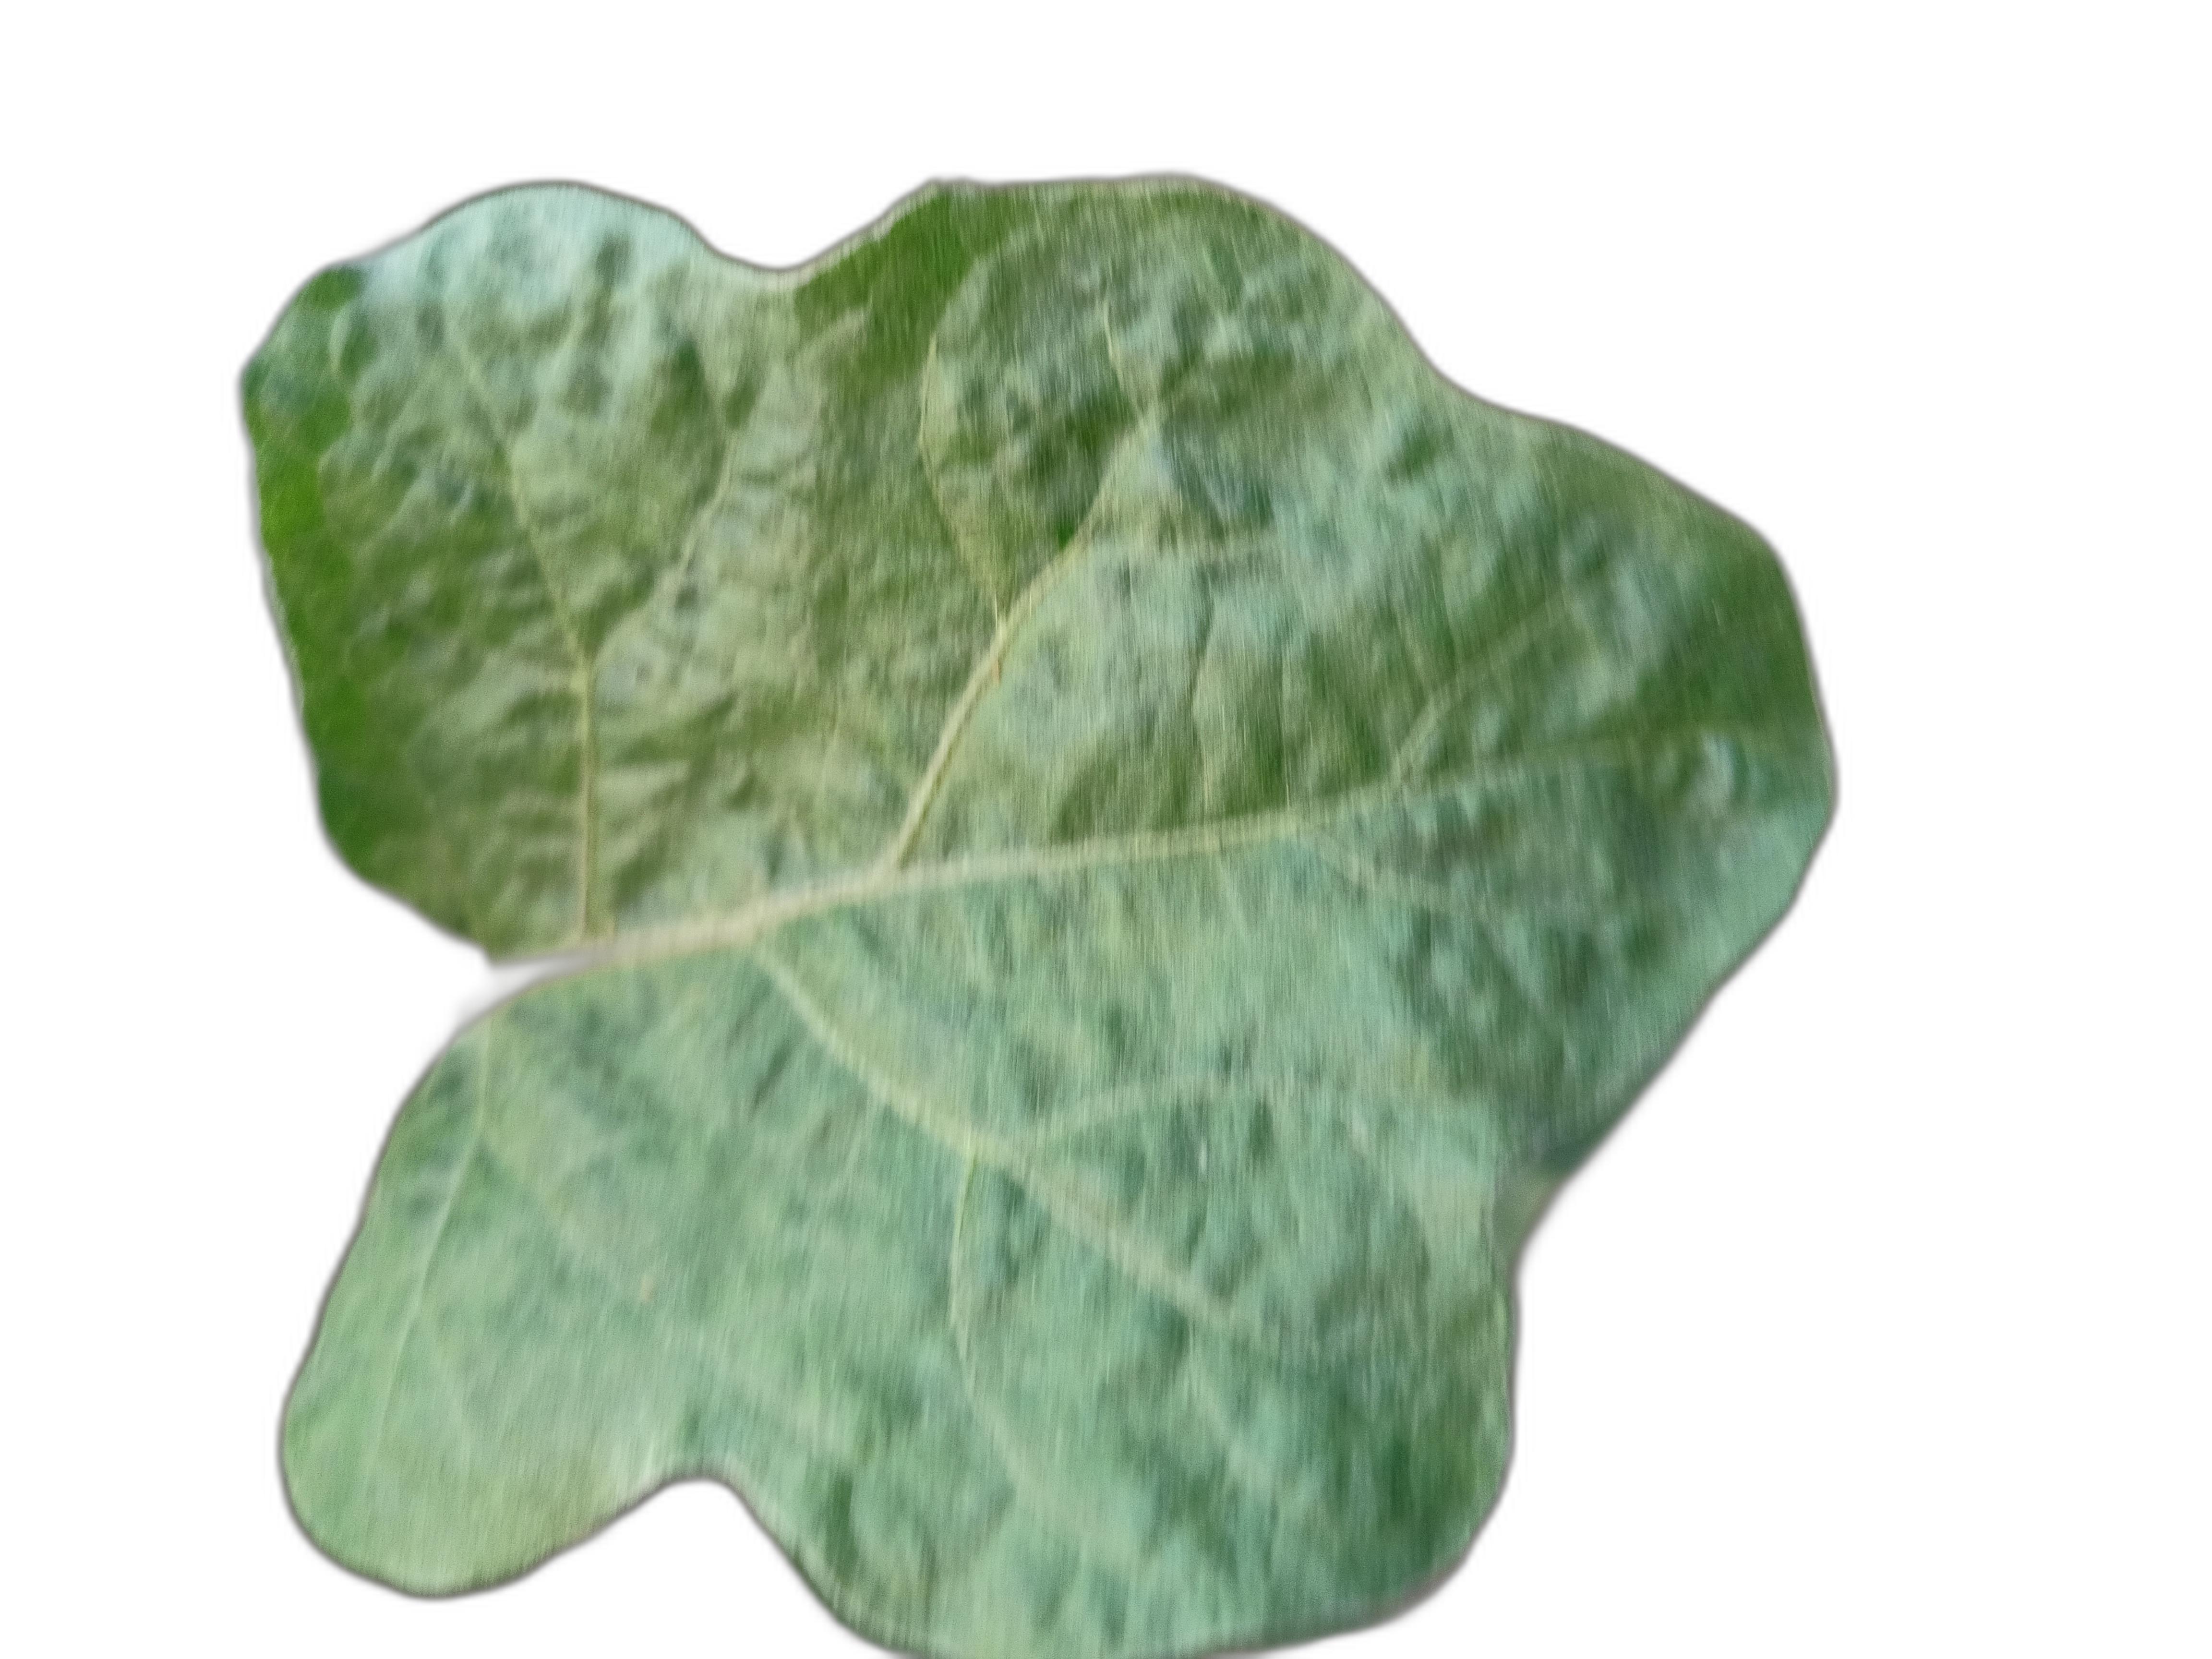
Label: Healthy Leaf